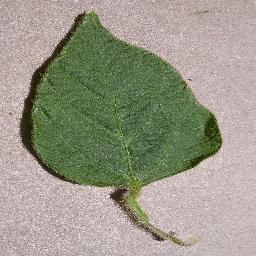
Label: Soybean___healthy